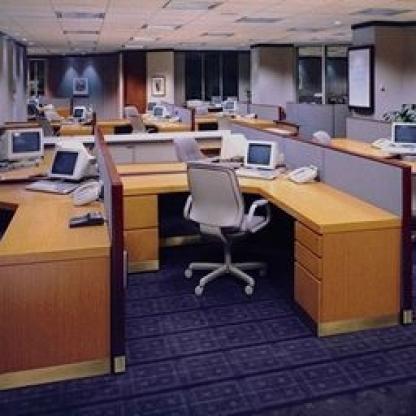
Scene: Indoor